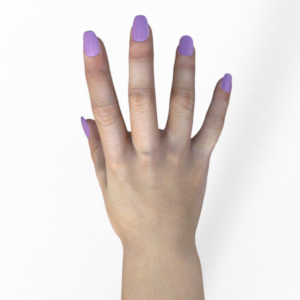
Label: paper